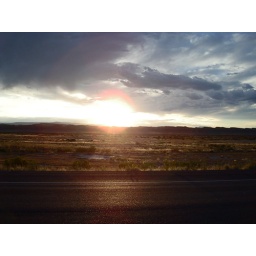
The road trip through highway 6 in Utah.